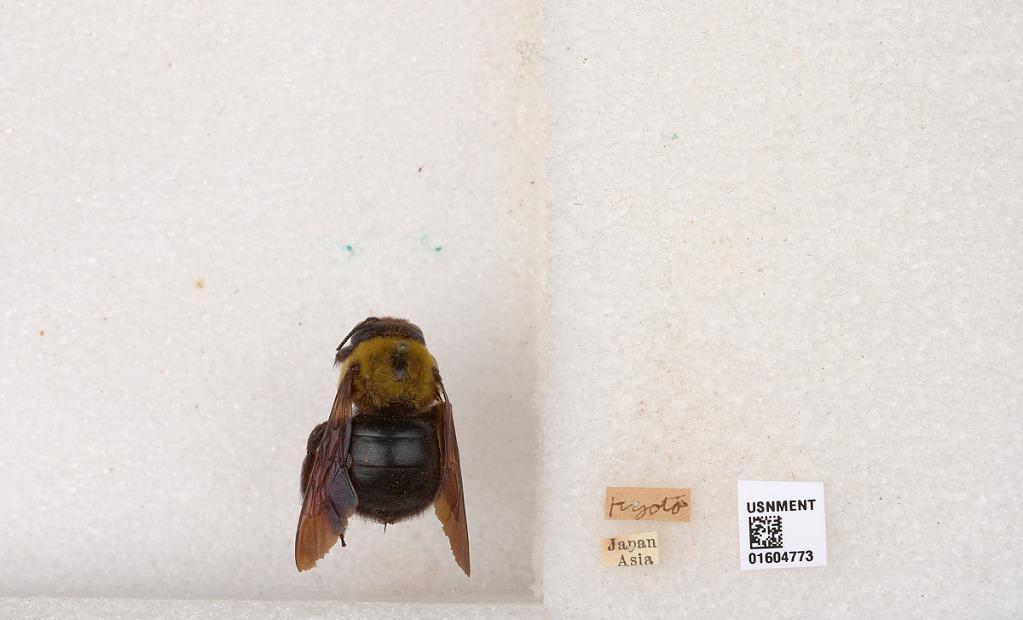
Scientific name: Xylocopa
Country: Japan
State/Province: Kyoto
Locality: Kyoto